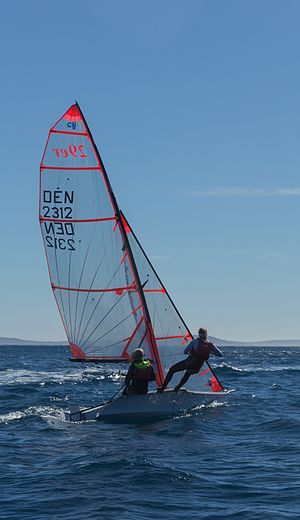
29'er
En "29'er" træner ved Cavalaire-sur-Mer, 2015
29er træning ved Cavalaire-sur-Mer
29’eren er en meget hurtig jolle, der er designet af australieren Julian Bethwaite. Den første båd blev produceret i 1998. Målgruppen er ungdomssejlere, især de, der træner til at sejle den større 49'er. Den har en trapez og en asymmetrisk spiler ligesom 49’eren, bare mindre. 29'eren blev udviklet som en mindre variant af 49'eren. Den populære båd er en One Design båd, hvor alle både er helt ens fra skrog til rig. Den er et alternativ til Laseren med mere fart og er en international klasse.